Lapšina Castle

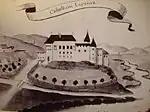
Ruined

Lapšina Castle is a former early modern fortified structure in the village of Lapšina, municipality of Sveti Martin na Muri, Međimurje County, Croatia. Built on the top of a hill in the 16th century, it was originally the residence of the members of the Mlakovečki noble family, who had some smaller estates in Međimurje. It changed owners several times during centuries, later became poorly maintained, so that in the first decades of the 20th century only ruins remained of it.